Rådhusparken

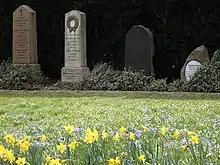
Remnants of the former "Søndre Kirkegård" cemetery

The area of the City Hall Park was previously the cemetery "Søndre Kirkegård", since 1818. The park was established in connection with the construction of the city hall in 1941 but already in 1912 the city council had made the decision to redevelop the cemetery into a recreational area within 25 years. The selling of graves was suspended with the last burial taking place in 1926. The later decision to build a new city hall meant that only part of the cemetery could be turned into a park but the architects ultimately made the park a part of their overall plans.